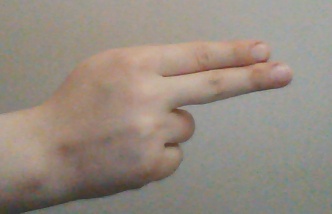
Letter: ain